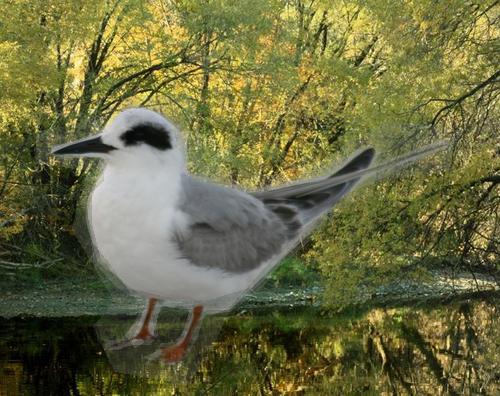
Bird species: Forsters_Tern
Bird type: waterbird
Background: water